Before Winter Comes

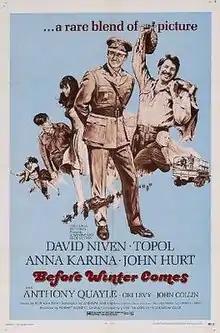
Theatrical release poster

Before Winter Comes is a 1969 British comedy-drama war film directed by J. Lee Thompson from a screenplay by Andrew Sinclair.